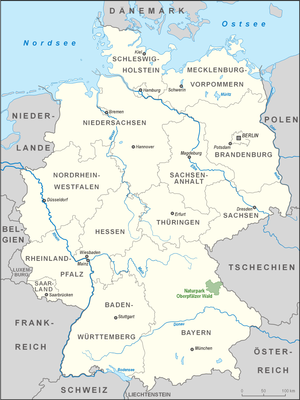
Naturpark Oberpfälzer Wald
Beliggenheden af Naturpark Oberpfälzer Wald
"Naturpark Oberpfälzer Wald omfatter et areal på 81.700 hektar, og administreres af ""Naturpark Oberpfälzer Wald e.V."".